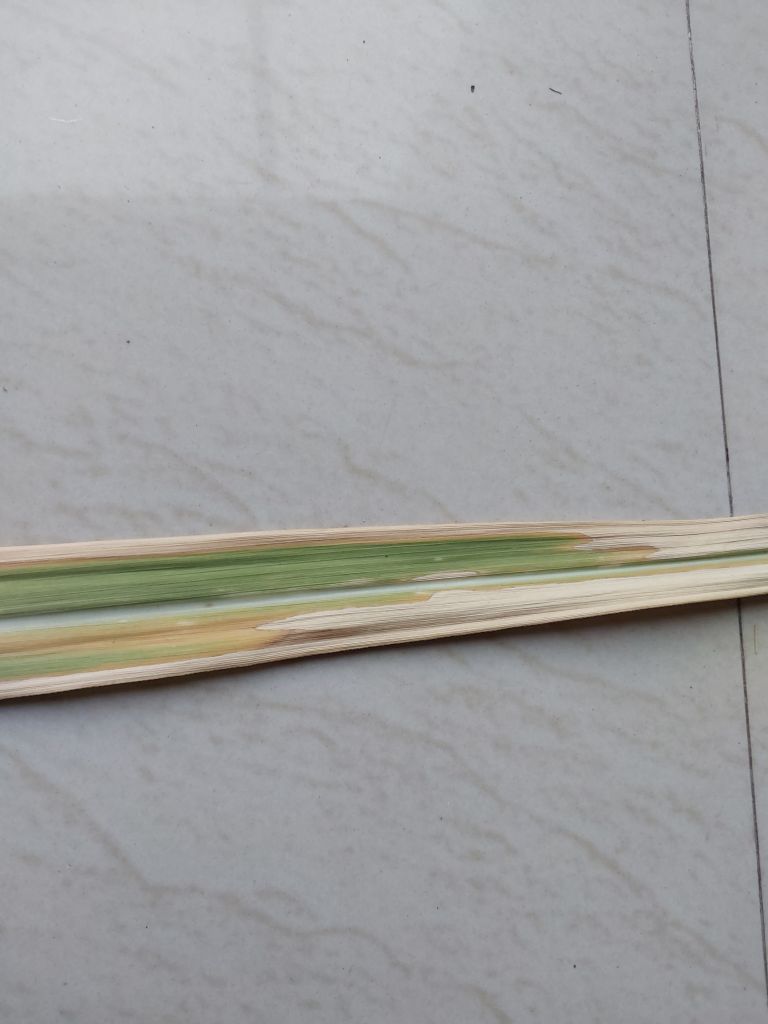
Label: Banded Chlorosis